Saucony

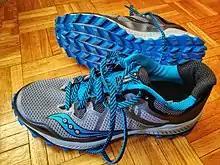
Saucony Peregrine 8 trail shoes

The company offers shoes for running, trail running, racing, and walking, utilizing specific technology relevant to the type of activity. Shoes are also made by focusing on the runner's foot size, type of running, arch type, and pronation.